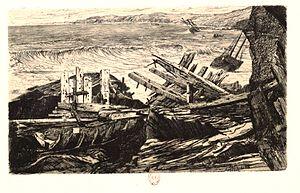
Edwin Edwards, né le 6 janvier 1823 à Framlingham et mort le 15 septembre 1879 à Londres, est un avocat britannique, devenu peintre, dessinateur et graveur.